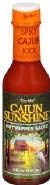
Item Name: Try Me Cajun Sunshine Sauce, 5 Fluid Ounce -- 6 per case.
Product Description: Try Me Cajun Sunshine Sauce, 5 Fluid Ounce -- 6 per case. TryMe Cajun Sunshine is an authentic red pepper sauce that adds heat as well as flavor. 5 Fluid Ounce
Value: 30.0
Unit: Fl Oz

Price: 30.99